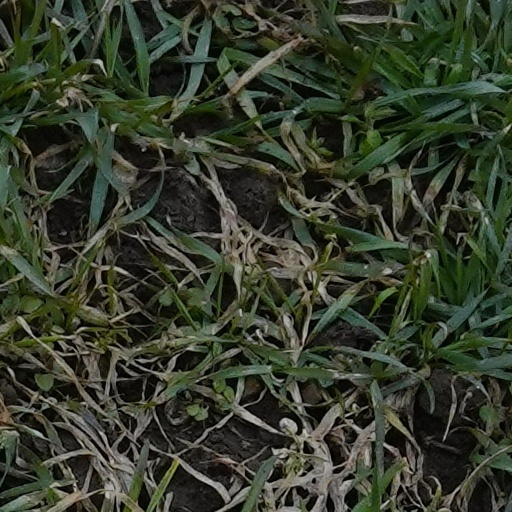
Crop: wheat